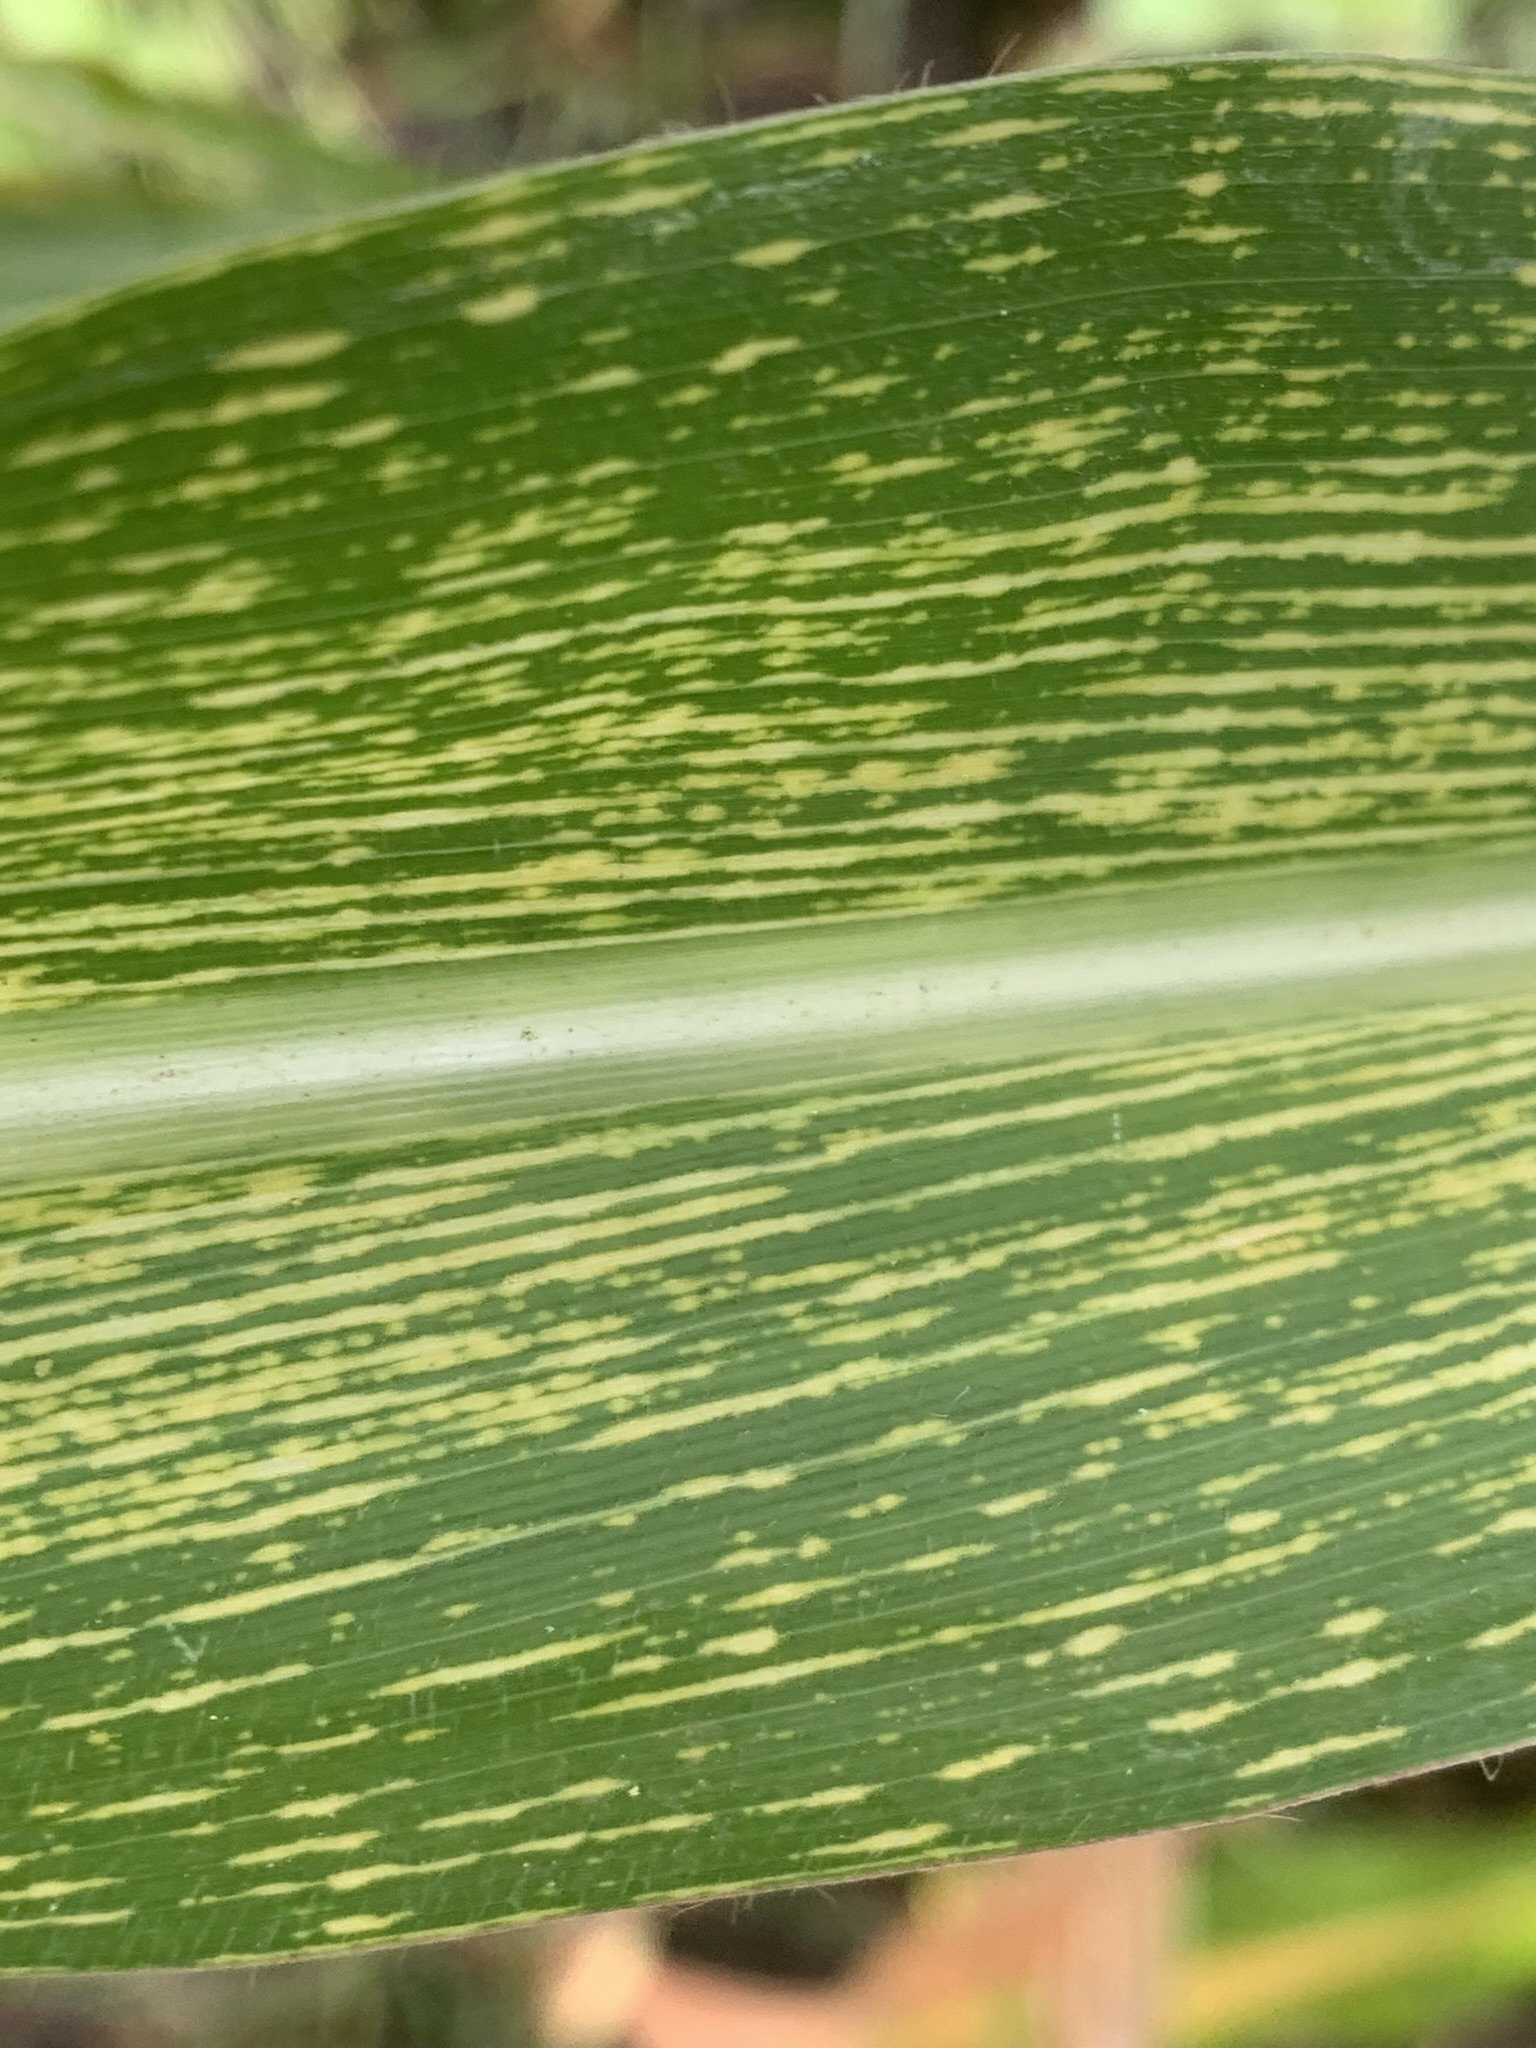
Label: MSV